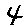
Label: 4